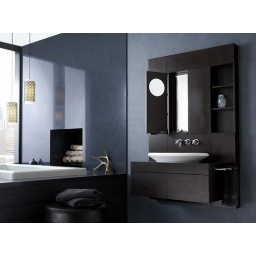
bstylehome designed a wood burning fireplace and whirlpool tub in a downtown loft. Tub walls and deck are quartz solid surface.